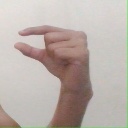
अक्षर: ग